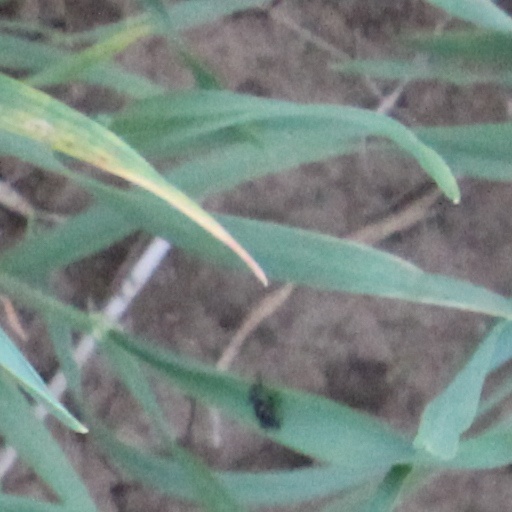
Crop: wheat